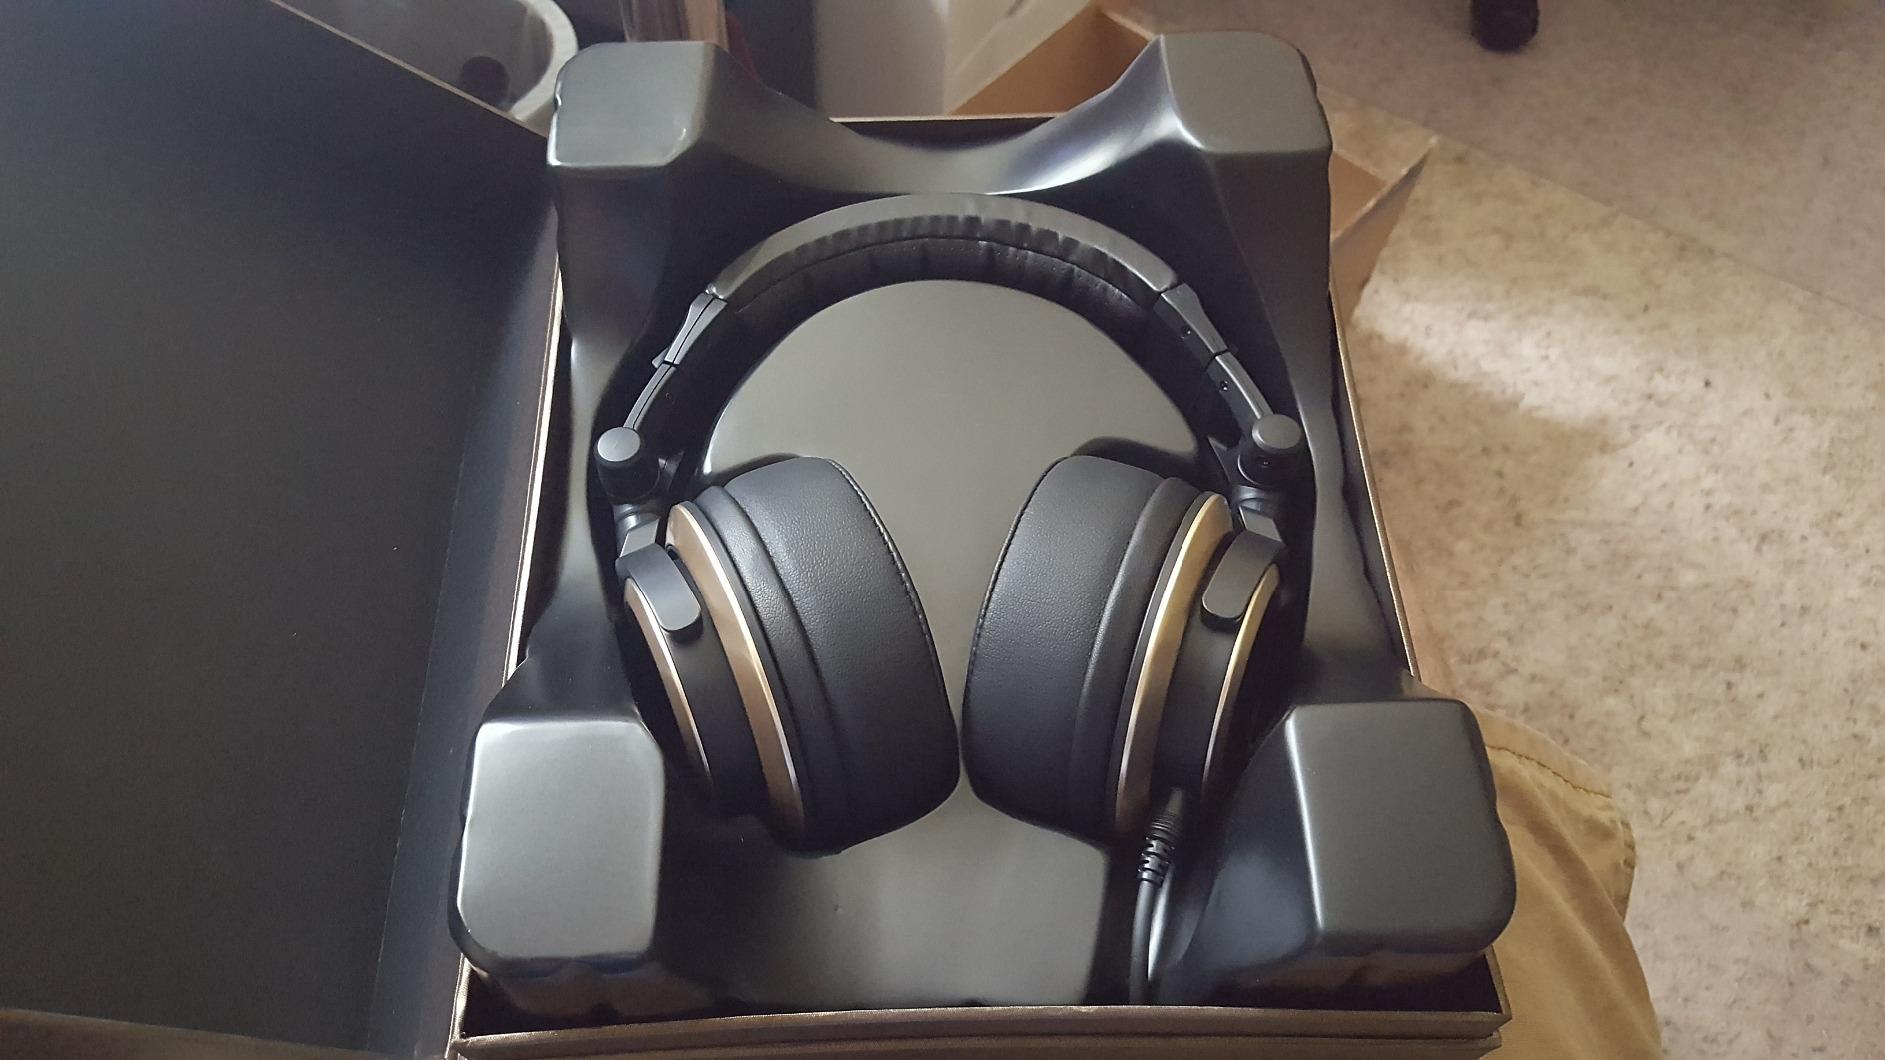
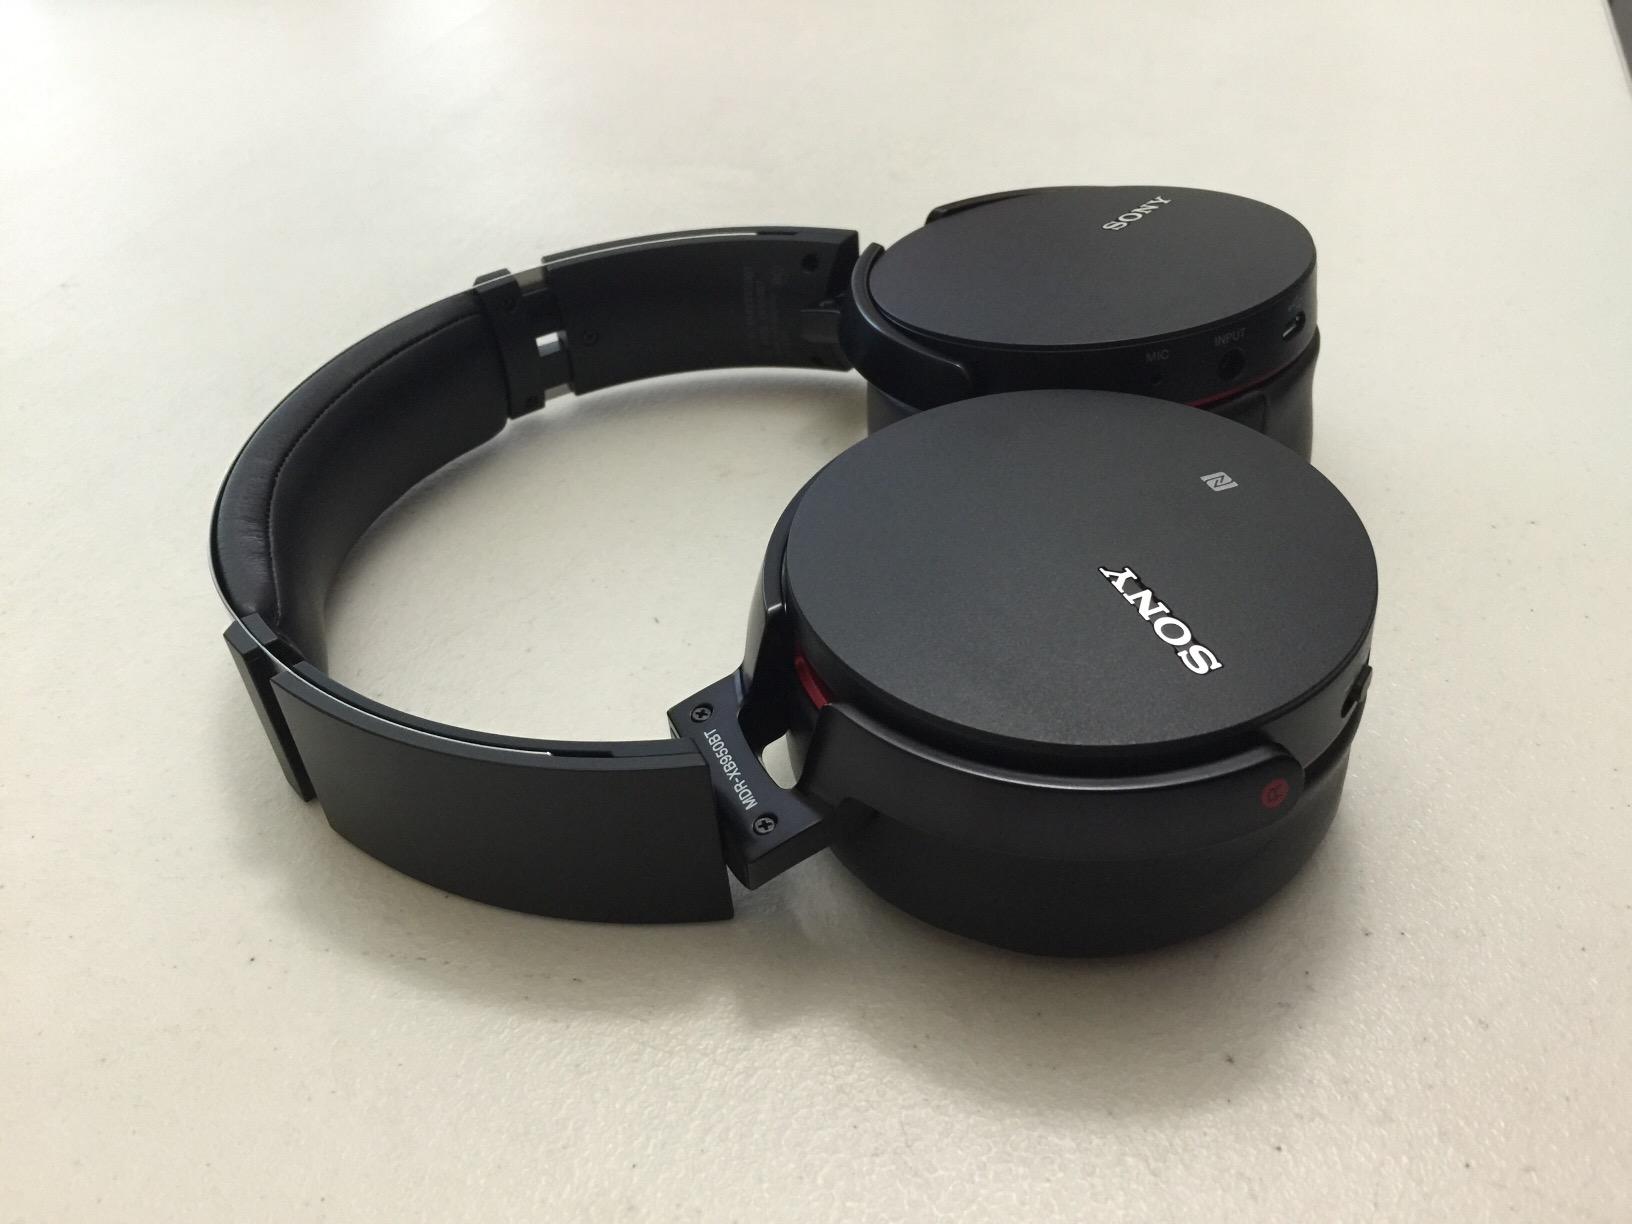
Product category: headphones
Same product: no